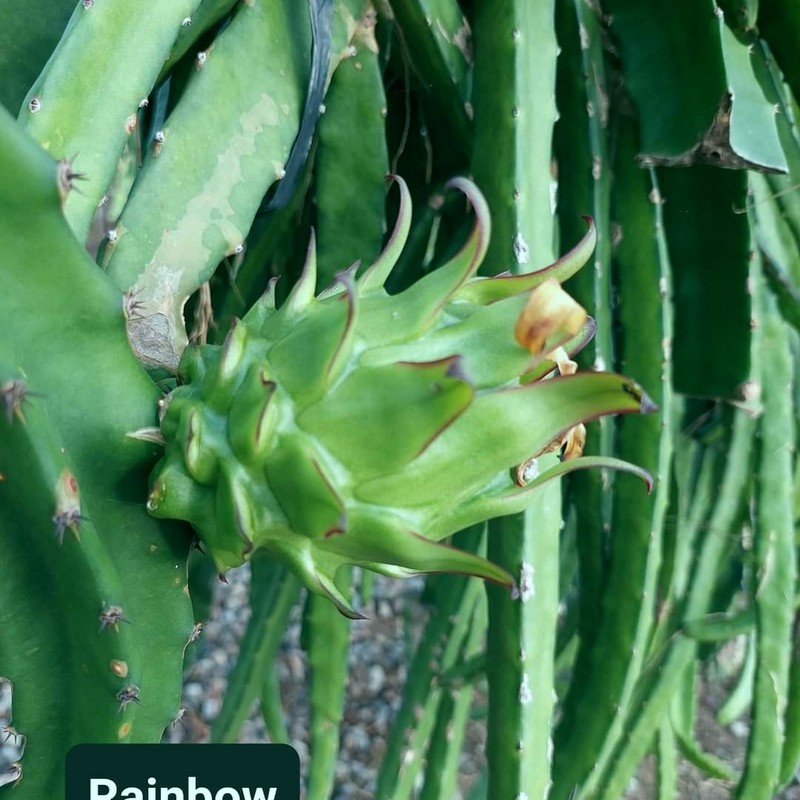
Label: Immature Dragon Fruit